Tom Vilsack

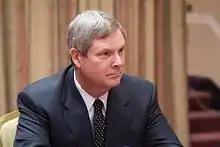
Governor Tom Vilsack in 2008

In the first year of his second term, Vilsack used a line-item veto, later ruled unconstitutional by the Iowa Supreme Court, to create the Grow Iowa Values Fund, a $503million appropriation designed to boost the Iowa economy by offering grants to corporations and initiatives pledged to create higher-income jobs. He vetoed portions of the bill that would have cut income taxes and eased business regulations. After a special session of the Iowa General Assembly on September 7, 2004, $100million in state money was set aside to honor previously made commitments. The Grow Iowa Values Fund was reinstated at the end of the 2005 session: under the current law, $50million per year will be set aside over the next ten years.